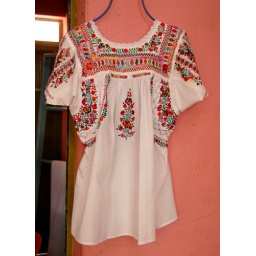
This colorful blouse was on sale in the market of San Antonino Castillo Velasco Oaxaca, the town where it was made